Violence against women

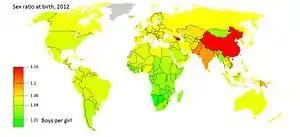
Birth sex ratios, 2012

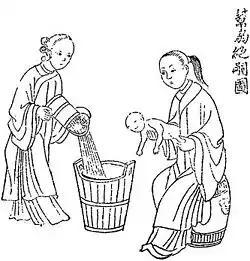
Chinese anti-infanticide tract circa 1800. China has a long history of son preference, which was aggravated after the enforcement of the one child policy.

"Son preference" is a custom prevalent in many societies, that in its extreme can lead to the rejection of daughters. Sex-selective abortion of females is more common among the higher income population, who can access medical technology. After birth, neglect and diverting resources to male children can lead to some countries having a skewed ratio with more boys than girls, with such practices killing an approximate 230,000 girls under five in India each year. In China, the one child policy increased sex-selective abortions and was largely responsible for an unbalanced sex ratio."The Dying Rooms" is a 1995 television documentary film about Chinese state orphanages, which documented how parents abandoned their newborn girls into orphanages, where the staff would leave the children in rooms to die of thirst, or starvation.